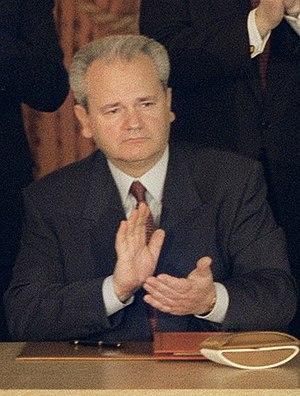
Slobodan Milošević [slobǒdan milǒːʃeʋitɕ], né le 20 août 1941 à Požarevac et mort en prison le 11 mars 2006 à La Haye, est un homme d'État yougoslave.